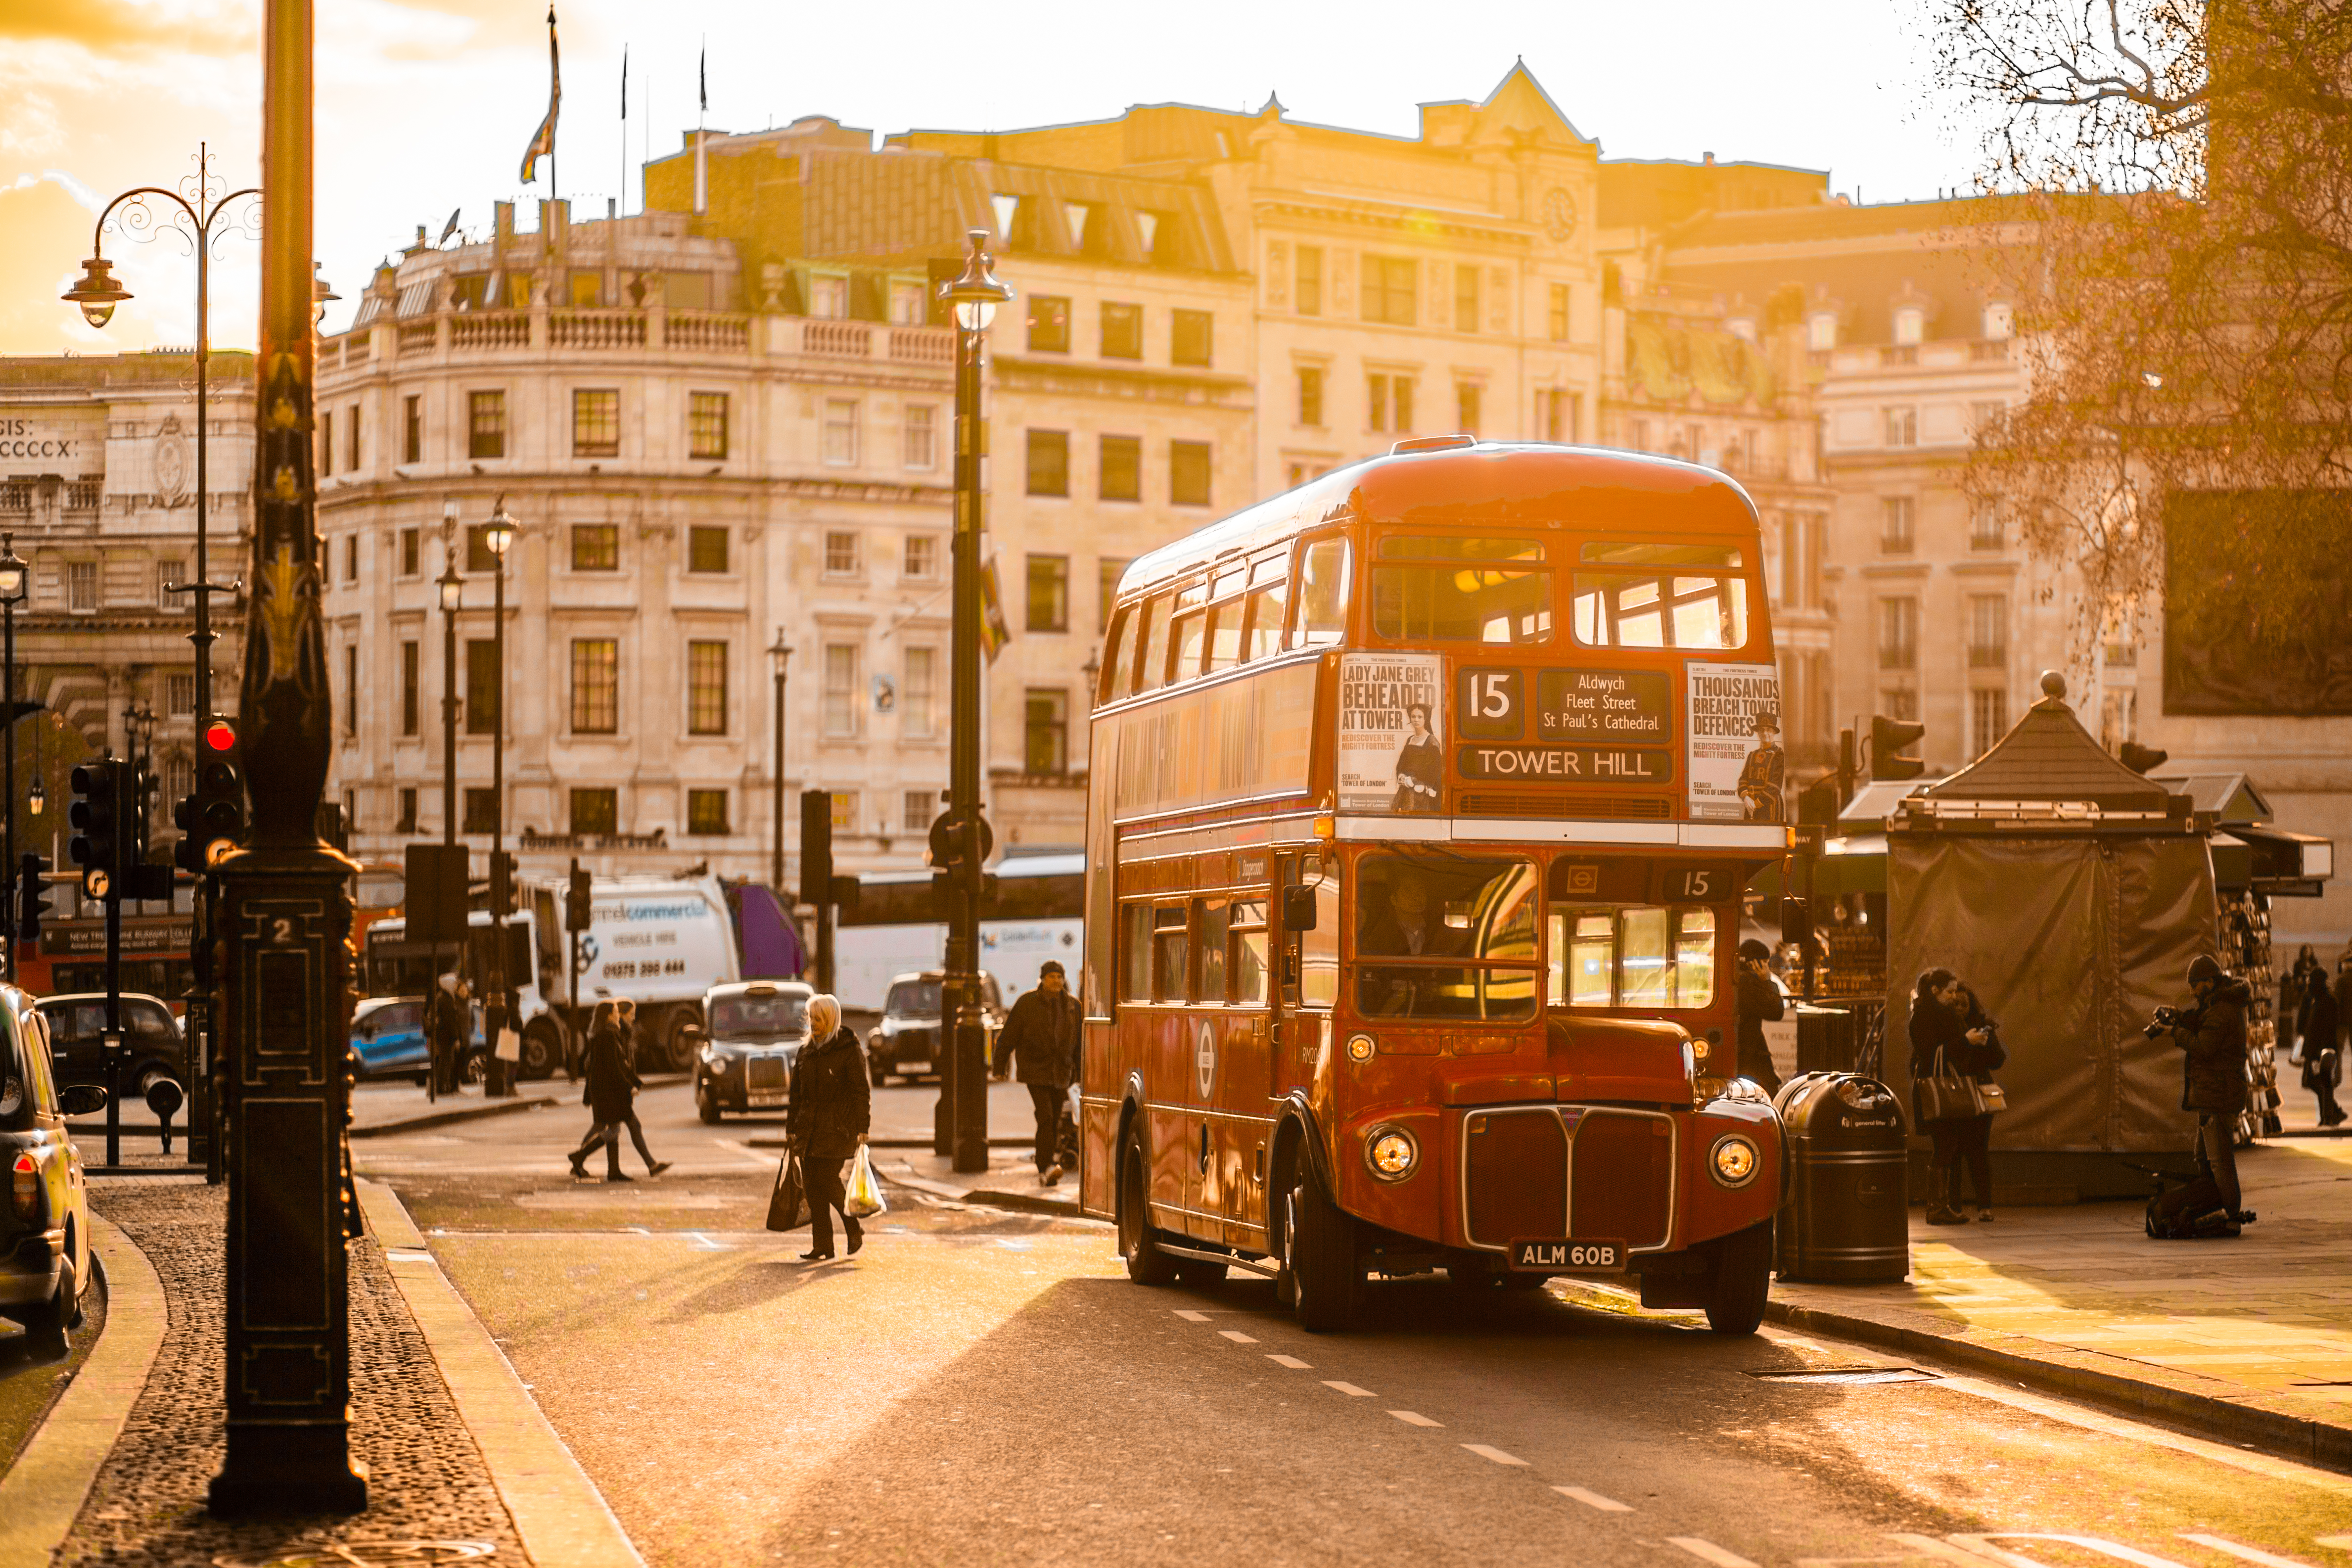
people, road, street, town, city, urban, cityscape, downtown, tram, transport, vehicle, cable car, public transport, bus, buildings, cars, vehicles, land vehicle, mode of transport, metropolitan area